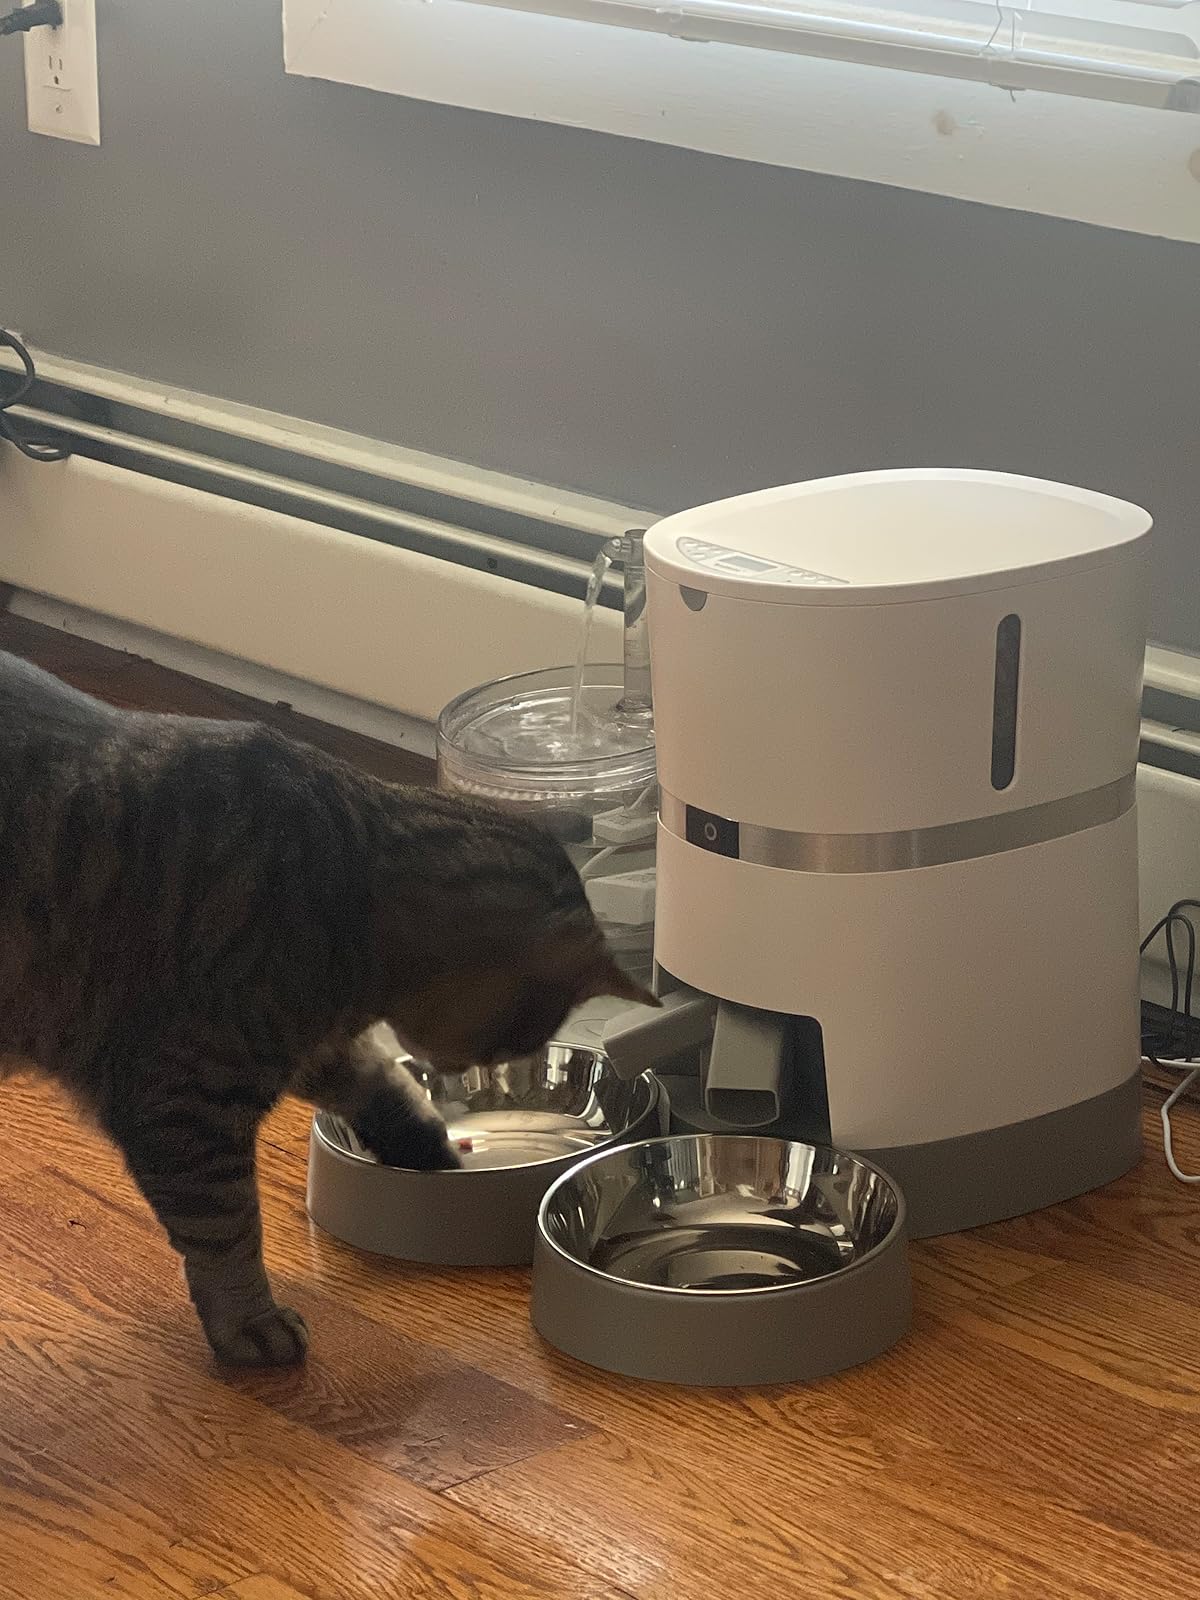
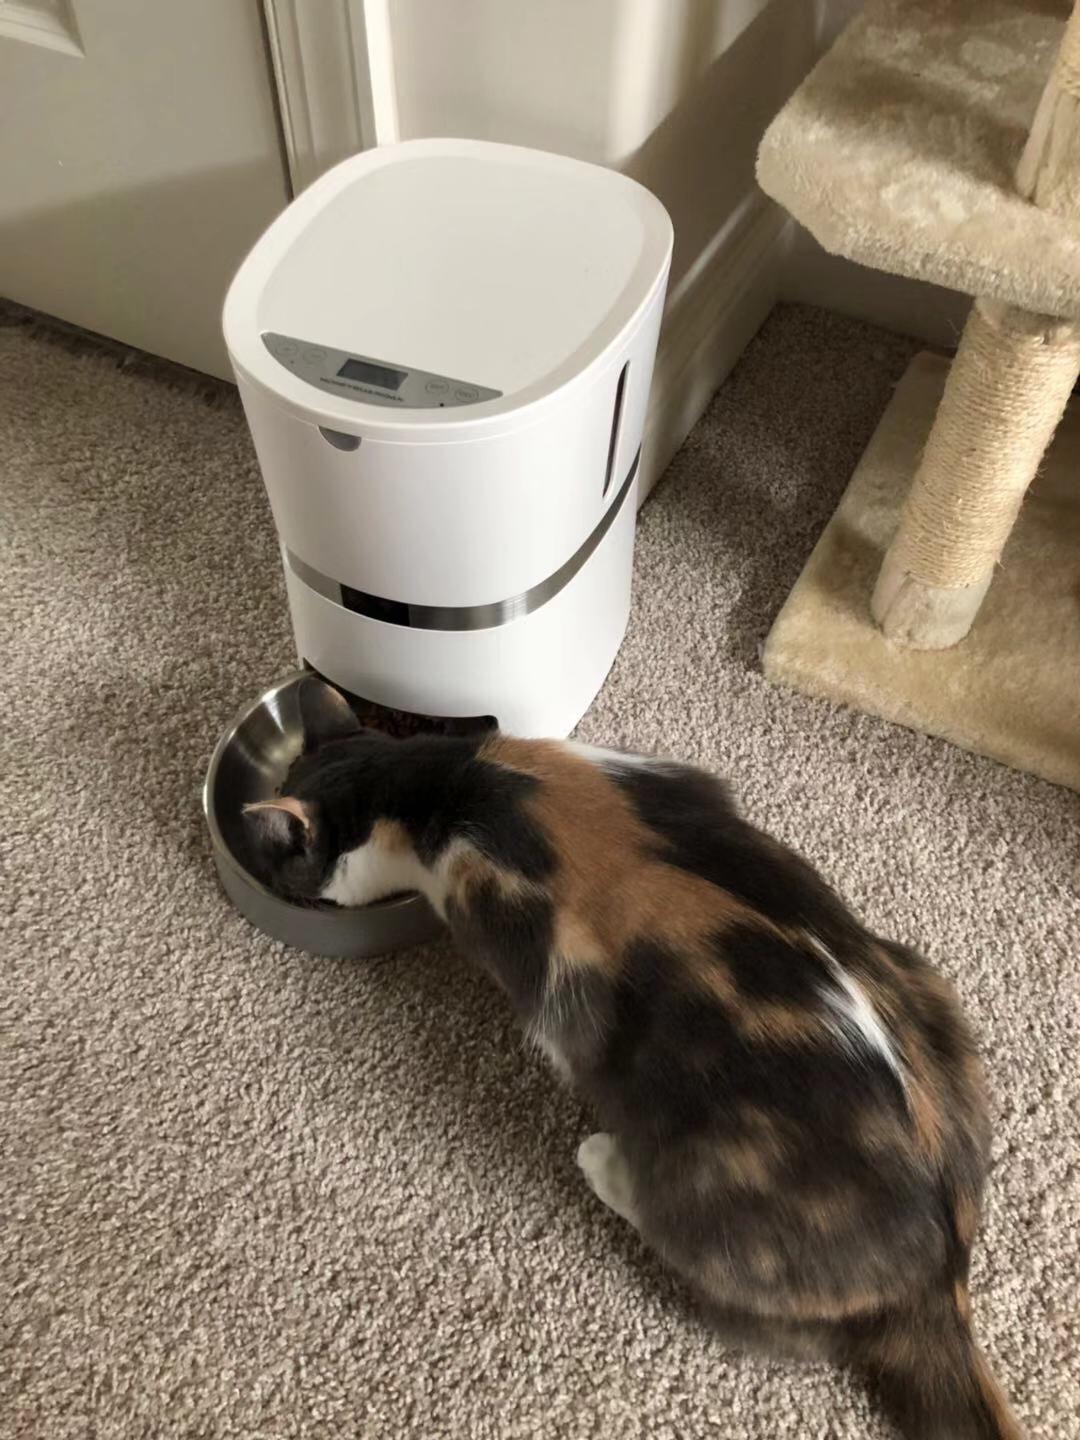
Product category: items_feeder
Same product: no